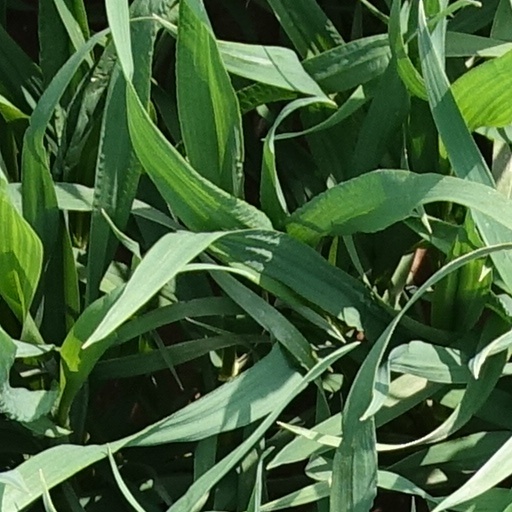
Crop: wheat